Financial Historic District (Washington, D.C.)

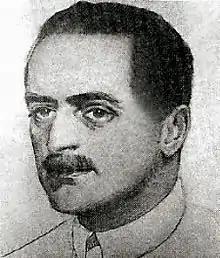
Jules Henri de Sibour designed several buildings in the historic district.

After the World's Columbian Exposition in 1893, the City Beautiful movement began, and Beaux-Arts architecture became a popular style throughout the country, especially in Washington, D.C. This represented the second phase of the financial district's development. The first Beaux-Arts building in the financial district, the Bond Building at 14th and New York Avenue NW, was designed by George S. Cooper. Banks had a desire to build imposing, grand headquarters and branches to display their financial success, and Beaux-Arts was seen as the grandest style of the time. In addition to the Bond Building, this was shown in the 1900s with construction of the Colorado Building at 14th and G Streets NW, designed by Ralph S. Townsend in 1902; the National Metropolitan Bank Building built in 1907 and designed by B. Stanley Simmons; and the W. B. Hibbs and Company Building, constructed in 1908 and designed by Bruce Price and Jules Henri de Sibour.